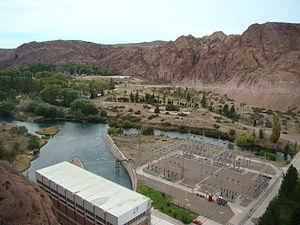
Le Lac Florentino Ameghino est un lac artificiel d'Argentine né de l'édification d'un barrage sur le Río Chubut, dans la province de Chubut, en Patagonie centrale.